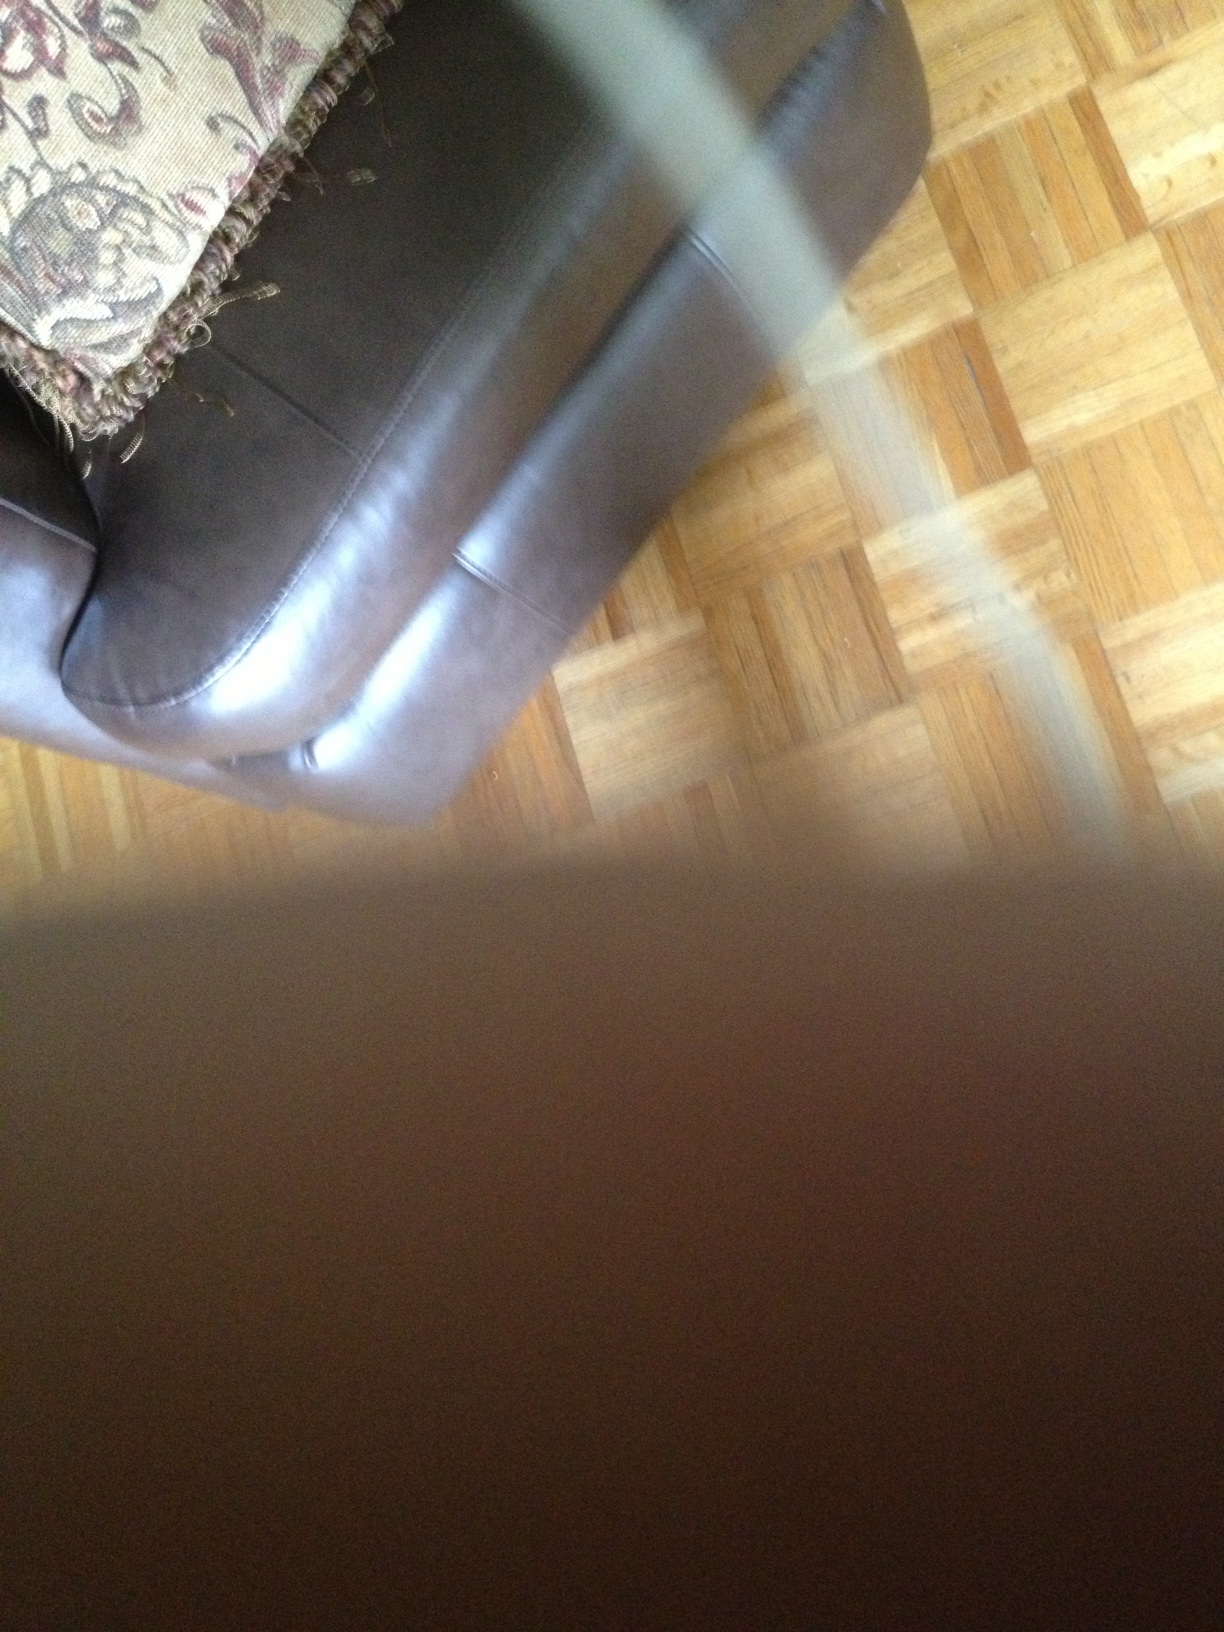Question: I'm looking for a dog collar do you see it on the floor?
Answer: no